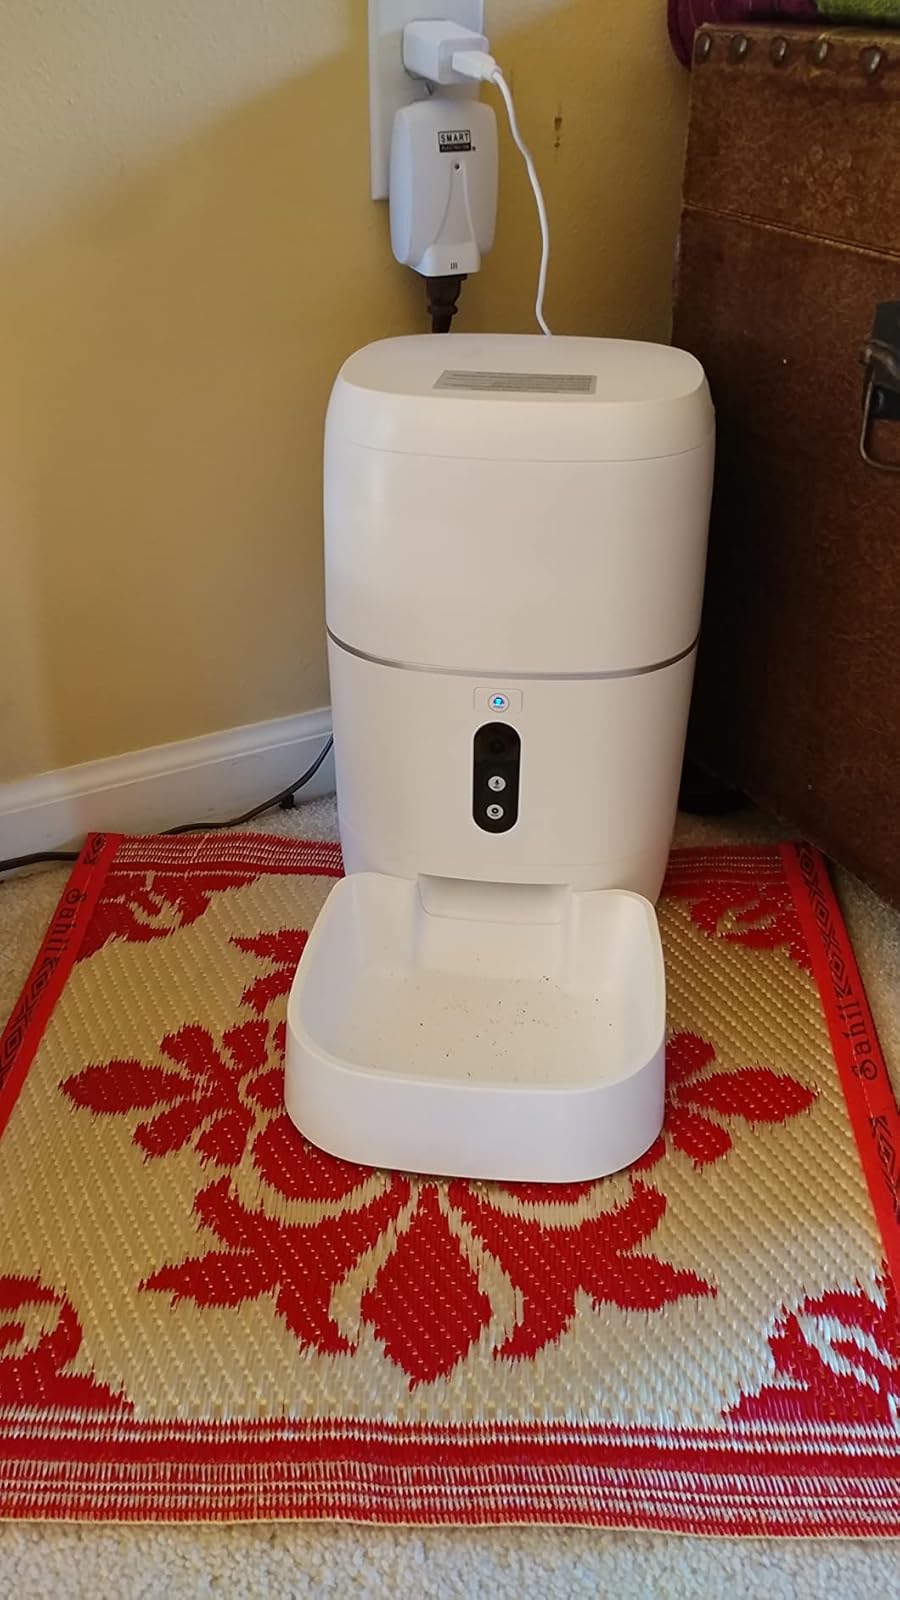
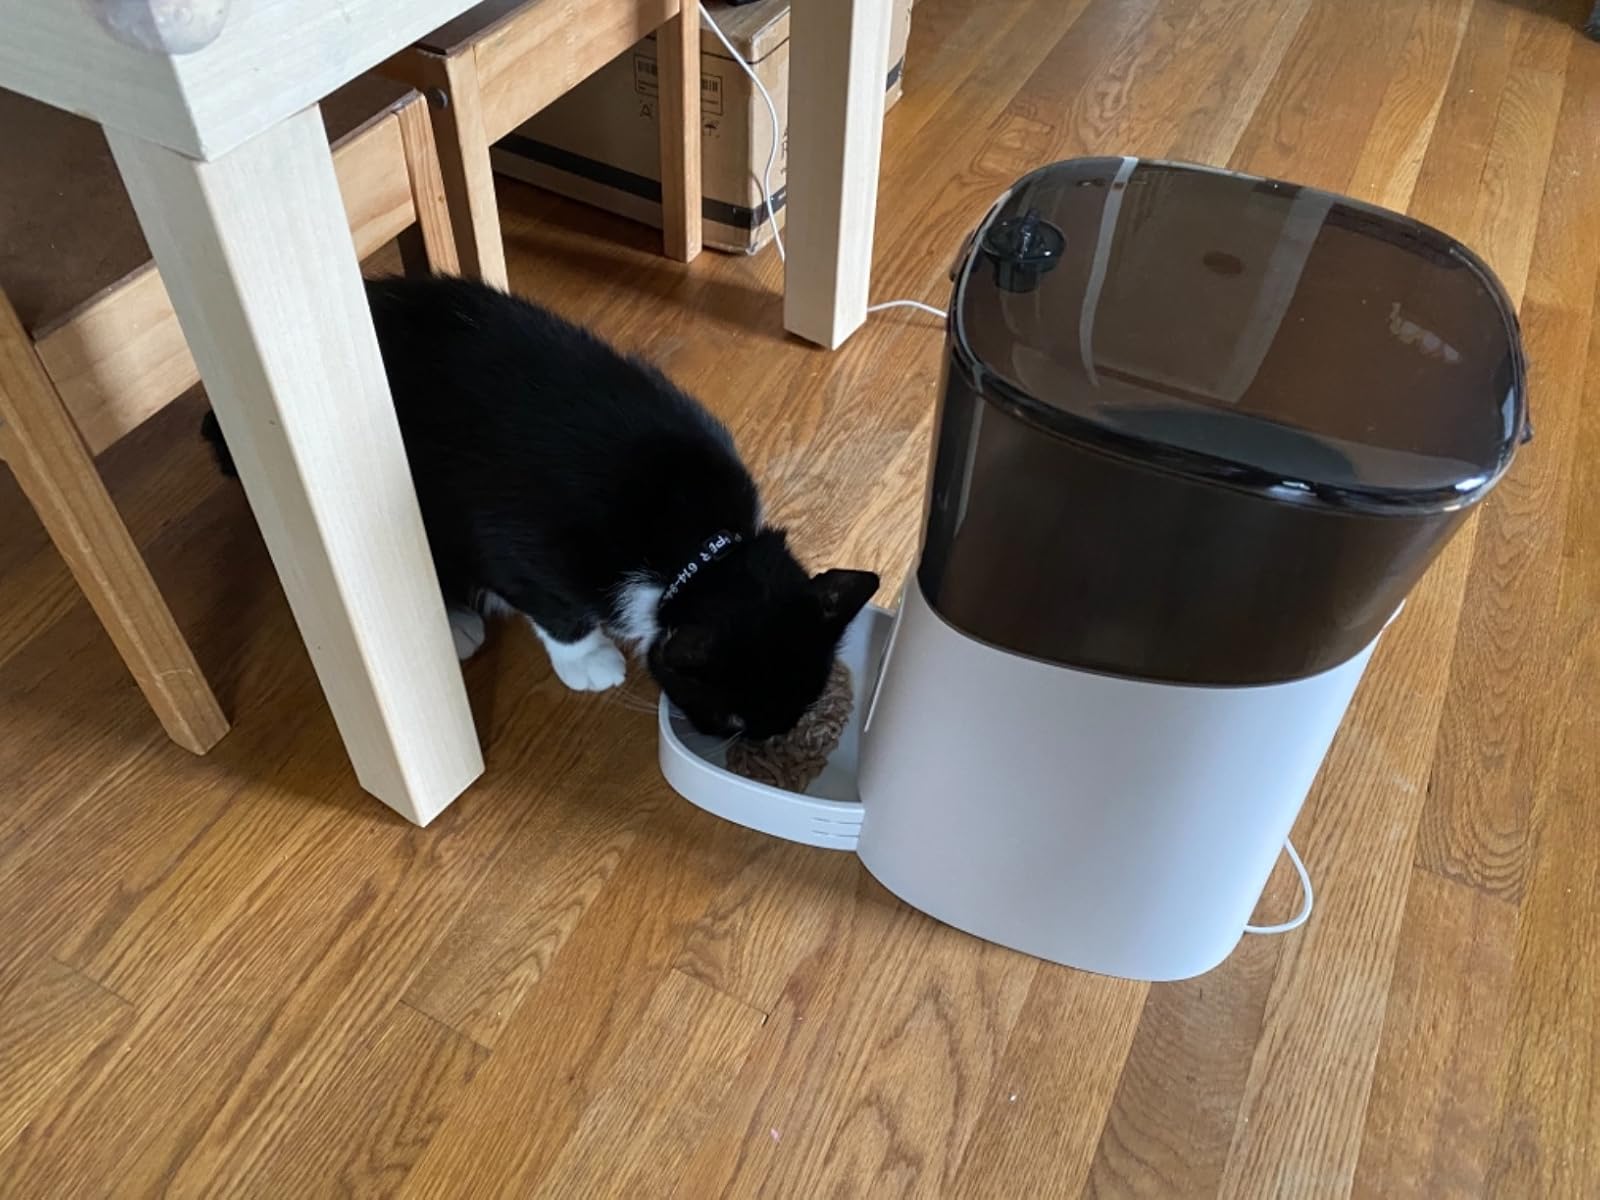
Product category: items_feeder
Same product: no